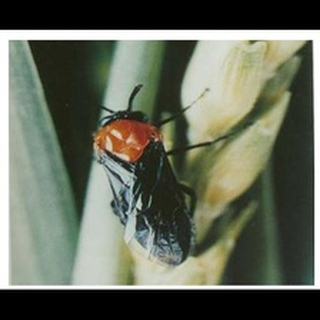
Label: wheat_stem_fly